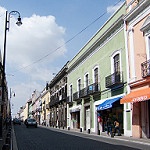
Scene: Outdoor